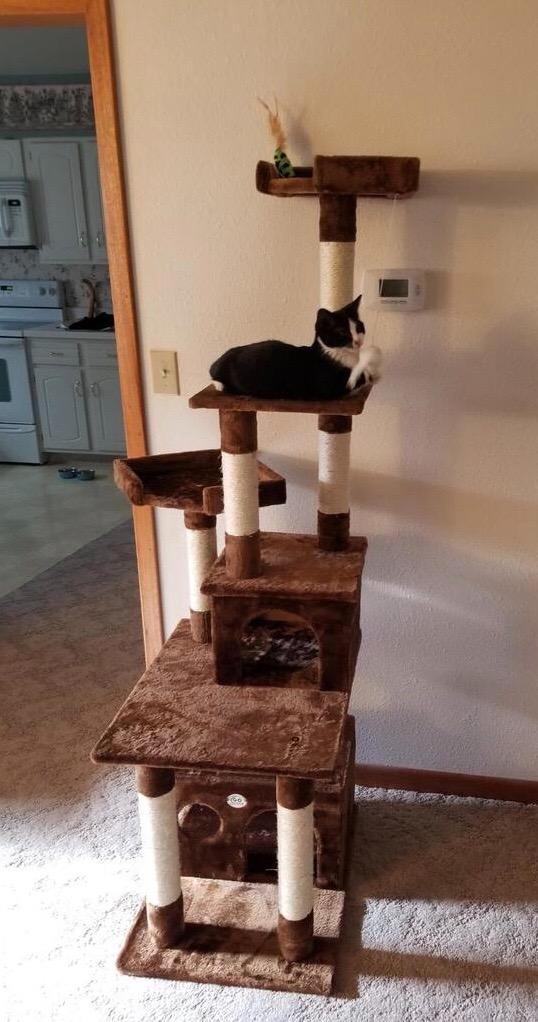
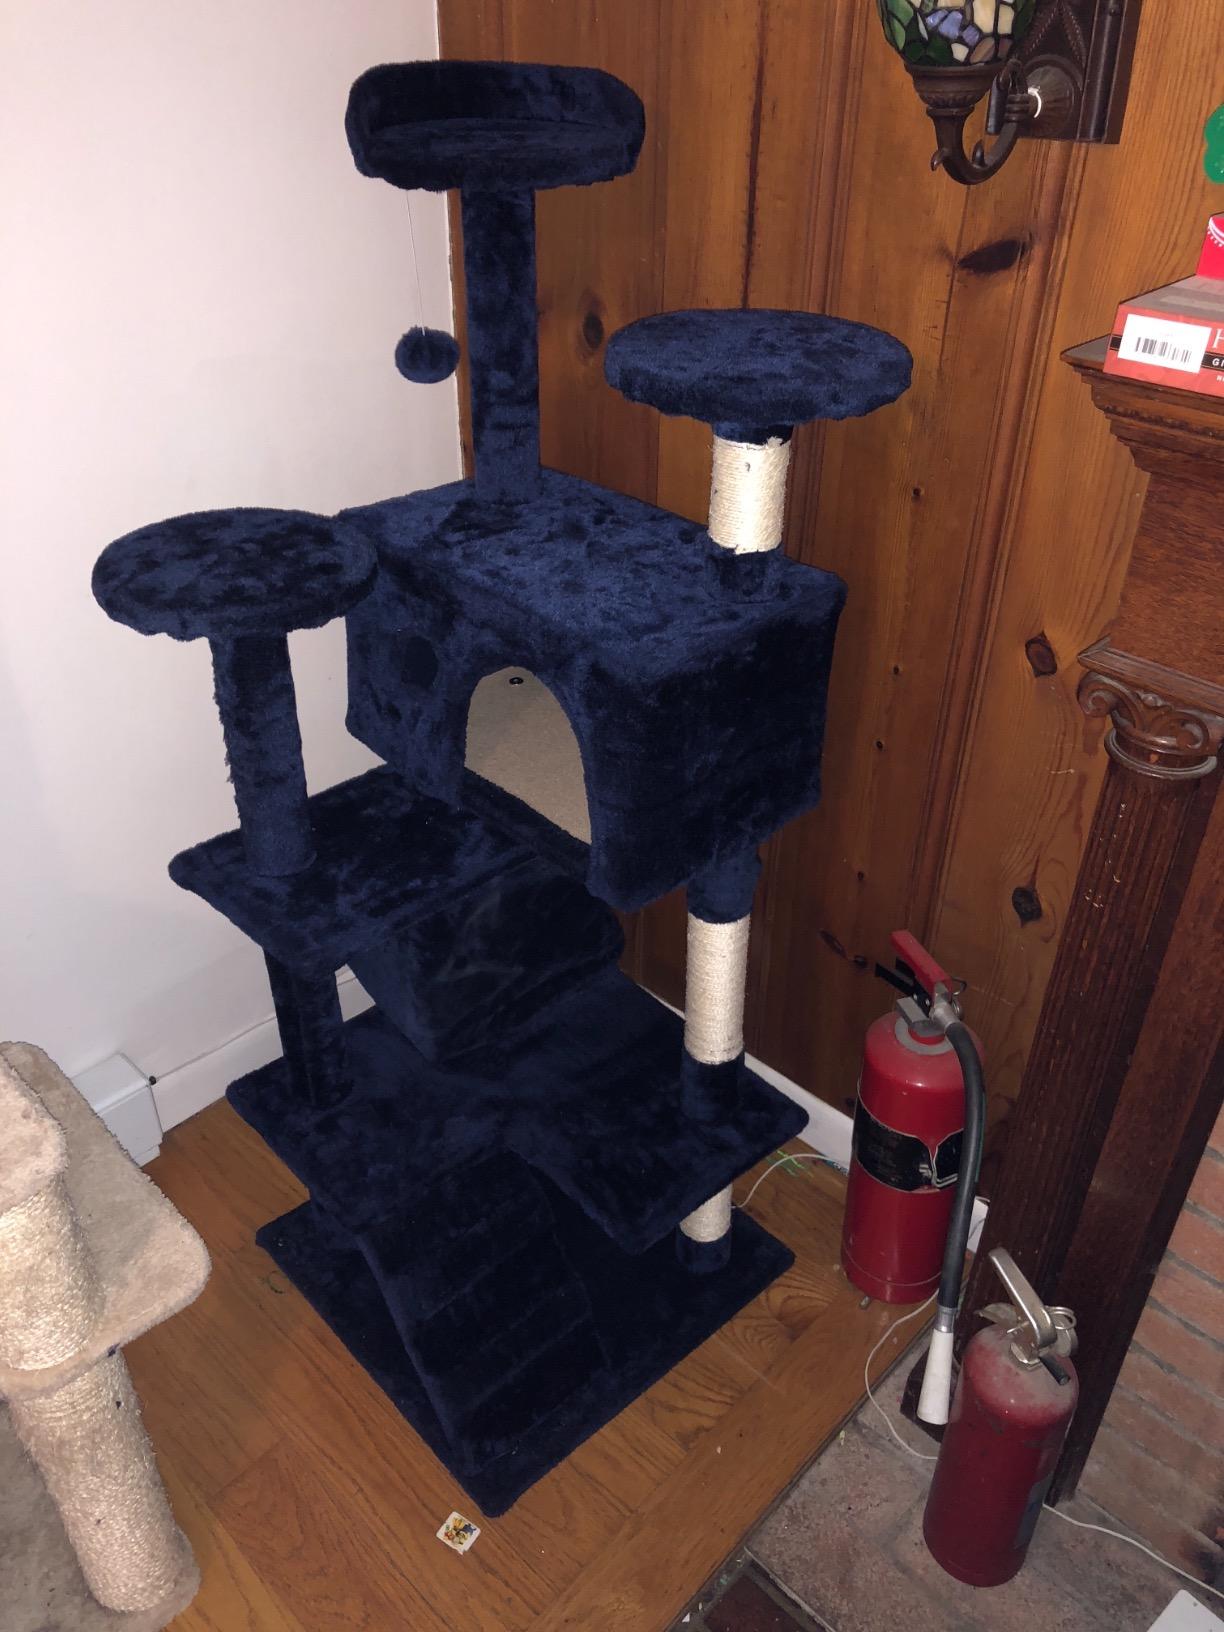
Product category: items_cat tree
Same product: no